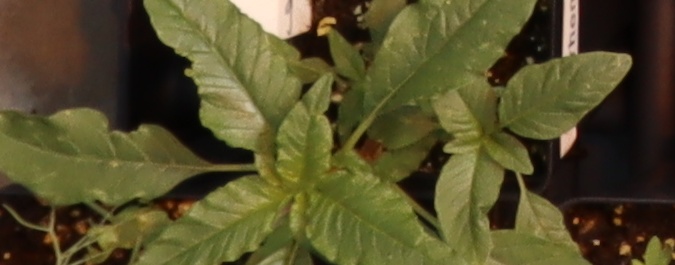
Label: Waterhemp